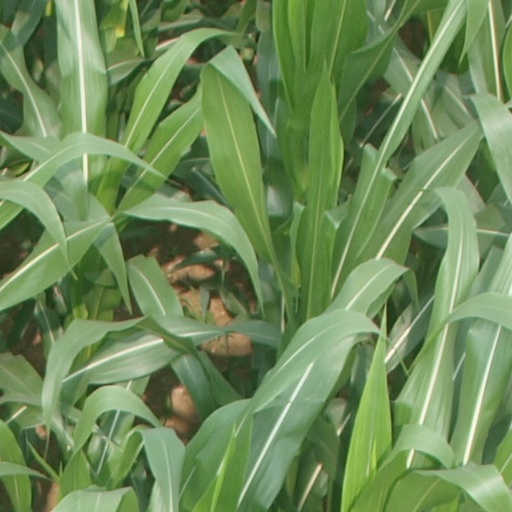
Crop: maize; corn